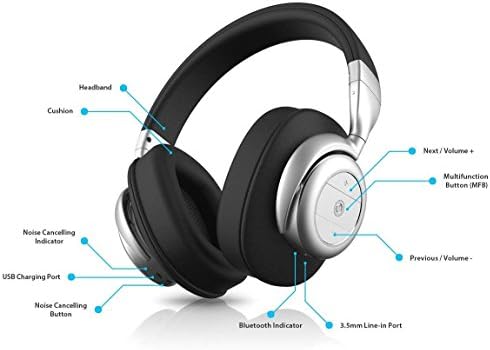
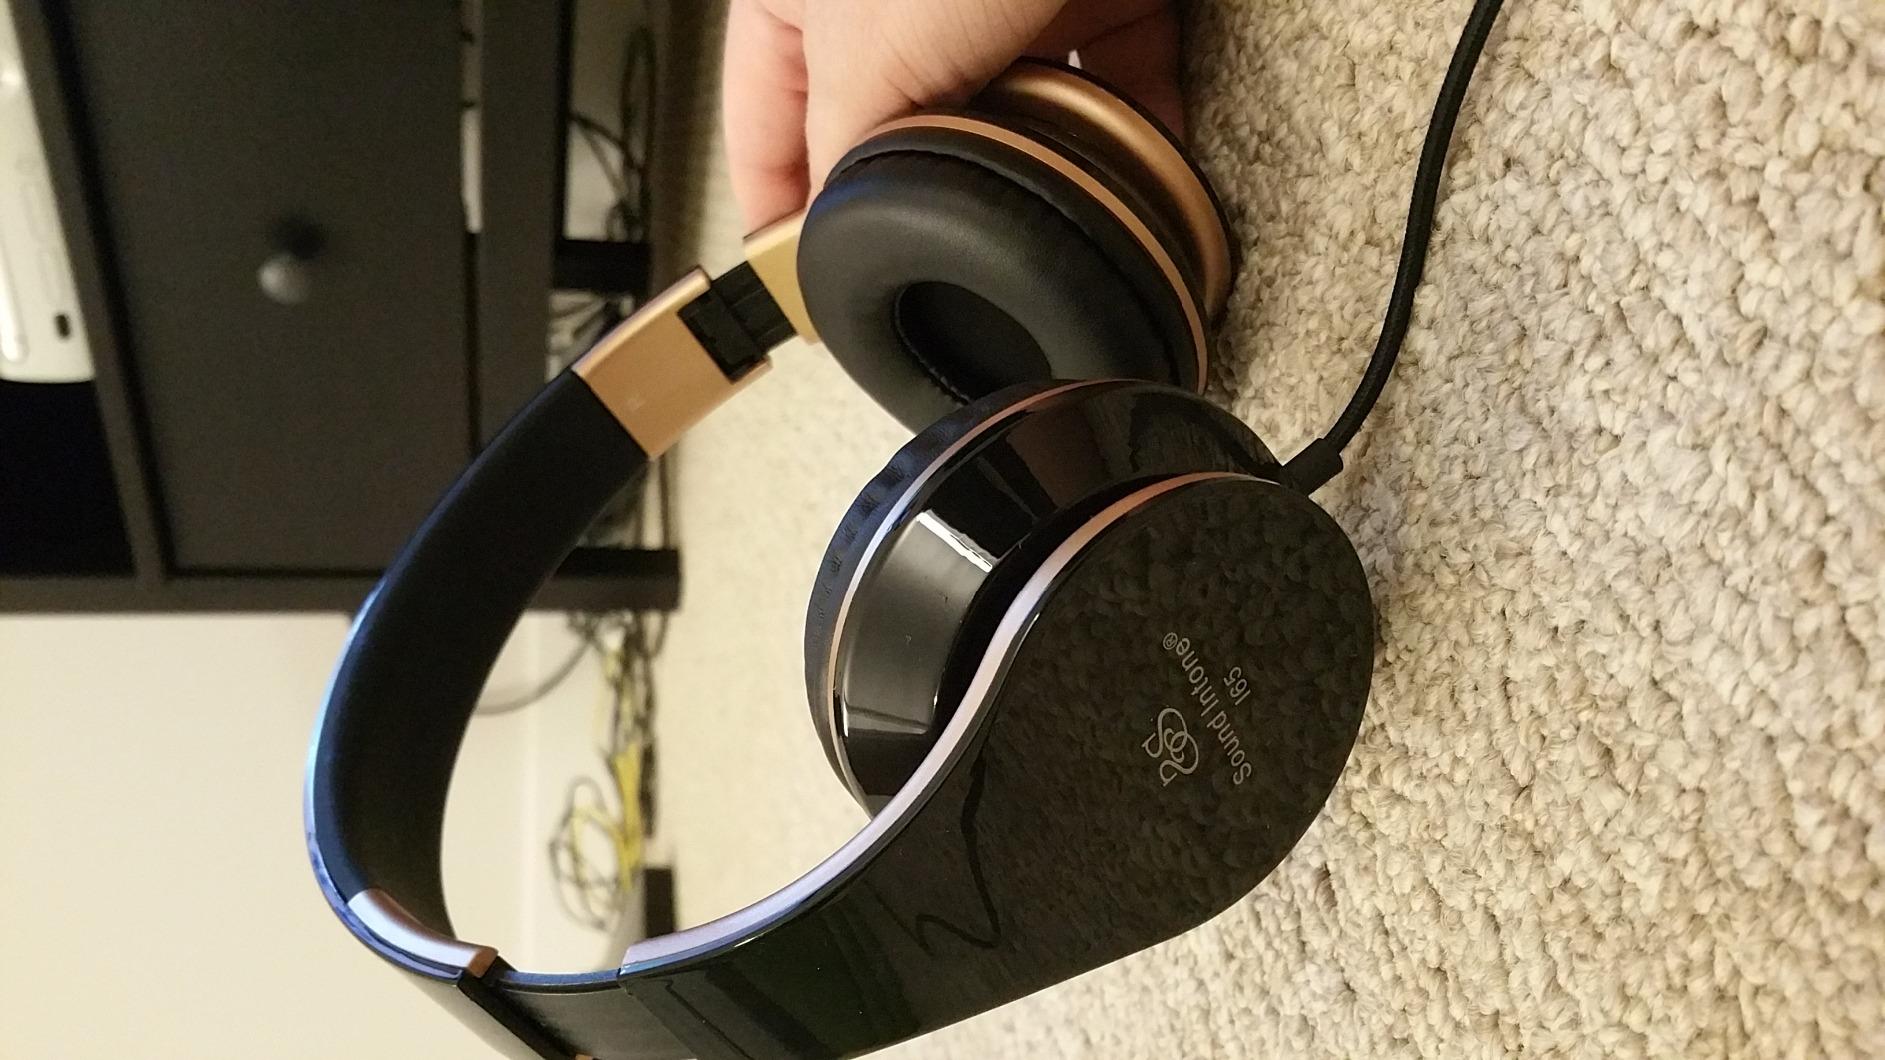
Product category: headphones
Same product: no